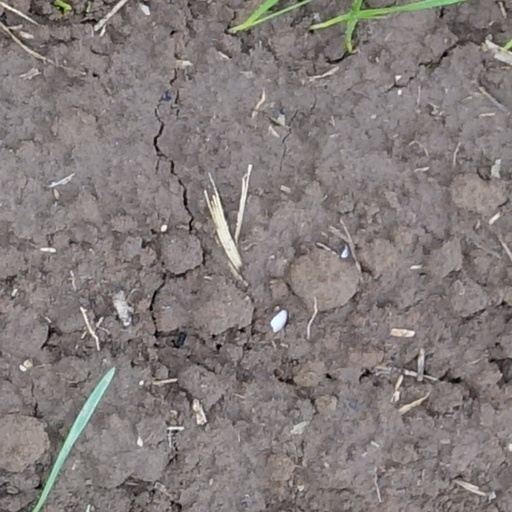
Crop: wheat